Lexovisaurus

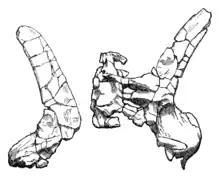
Holotype pelvis NHMUK R1989

In the early 1880s collector Alfred Nicholson Leeds acquired a skeleton of a dinosaur excavated at a small brick pit at the hamlet of Tanholt, close to Eye, Cambridgeshire. In September 1885 the remains were shown to paleontologist Henry Woodward whose notes form the first documentation on the subject. Later it was mistakenly assumed the find had been made at the industrial brick pits at Fletton, the usual source of Leeds' specimens. In 1887 the fossil was described by John Whitaker Hulke and named as a new species of the stegosaurian "Omosaurus": "Omosaurus durobrivensis". The specific name referred to the old Roman town of Durobrivae. On 30 May 1892 the specimen was bought by the British Museum of Natural History.